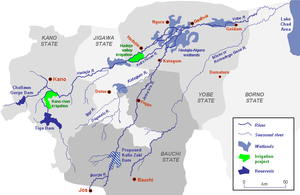
Le barrage de Kafin Zaki est un projet de construction d'un réservoir sur la rivière Jama'are dans l'État de Bauchi, au nord-est du Nigéria.
Le Komadougou Yobé est une rivière tributaire du lac Tchad qui coule au Nigeria et au Niger.